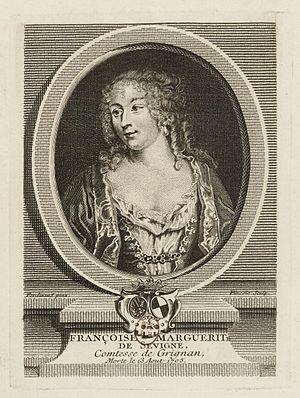
Françoise de Sévigné, Comtesse de Grignan, (1646 - 1705), fille de la Marquise de Sévigné, femme de lettres française.
Françoise de Sévigné, née à Paris le 10 octobre 1646 et morte le 13 août 1705 à Marseille, dans le quartier de Mazargues, comtesse de Grignan, est la principale destinataire des lettres de sa mère, Madame de Sévigné.